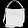
Label: Bag